NJ Transit Rail Operations

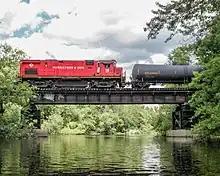
Morristown and Erie Railroad, one of the freight operators authorized to operate on the NJ Transit system, crossing the Passaic River in Roseland

Although NJ Transit itself does not carry freight, NJTR allows freight service to be operated over its lines via trackage rights agreements with several railroads. Conrail Shared Assets Operations (CSAO), CSX, Norfolk Southern (NS) and several short lines (Cape May Seashore Lines (CMSL), Dover and Delaware River Railroad (DD), Morristown & Erie Railway (M&E), and Southern Railroad of New Jersey (SRNJ) currently have trackage rights contracts to operate freight service on NJ Transit lines. The Morristown & Erie Railway can only use NJT trackage to get between its owned trackage; it cannot serve customers on NJ Transit trackage. A similar situation exists for Conrail on the Atlantic City Line.